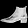
Label: Ankle boot